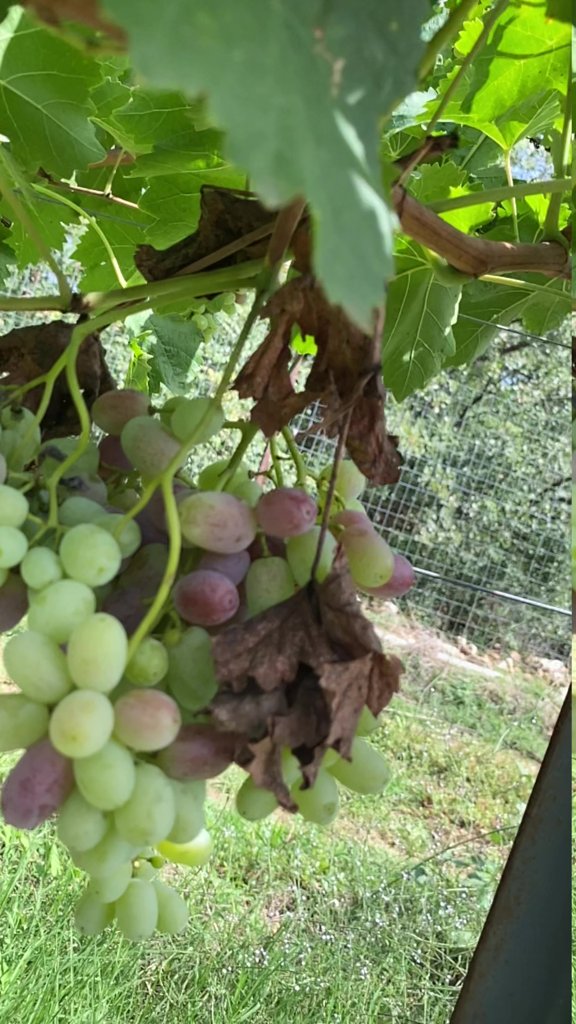
Berries visible: 56
Grape clusters: 1